2002 AFL draft

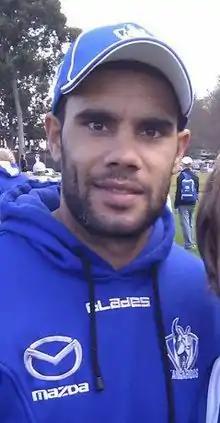
Daniel Wells, pick 2

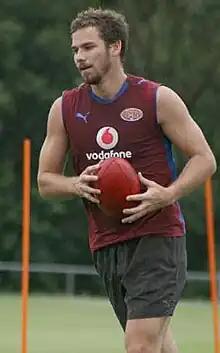
Jared Brennan, pick 3

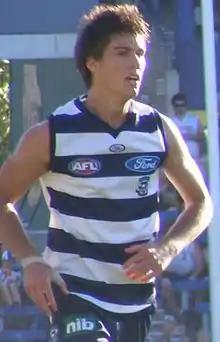
Andrew Mackie, pick 7

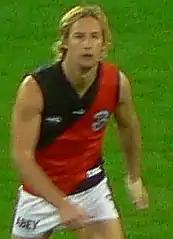
Jason Winderlich, pick 11

"This list details 2002-listed rookies who were elevated to the senior list; it does not list players taken as rookies in the rookie draft which occurred during the 2002/03 off-season."